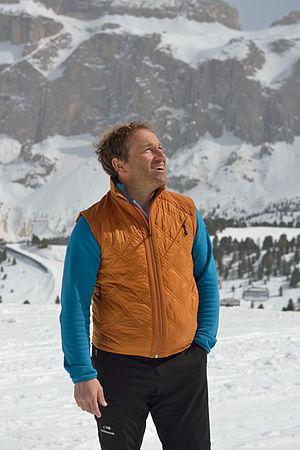
Peter Runggaldier, né le 29 décembre 1968 à Bressanone, est un ancien skieur alpin italien.